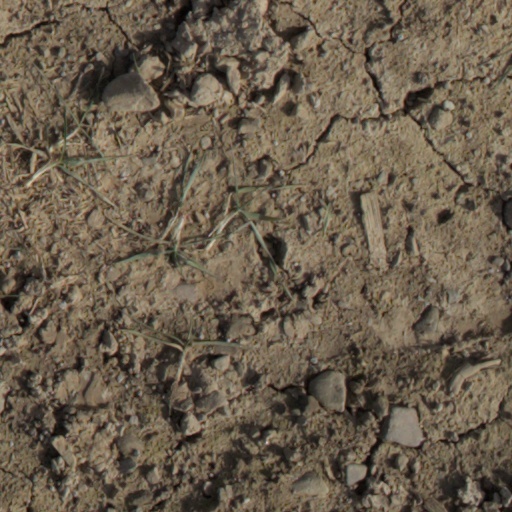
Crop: wheat